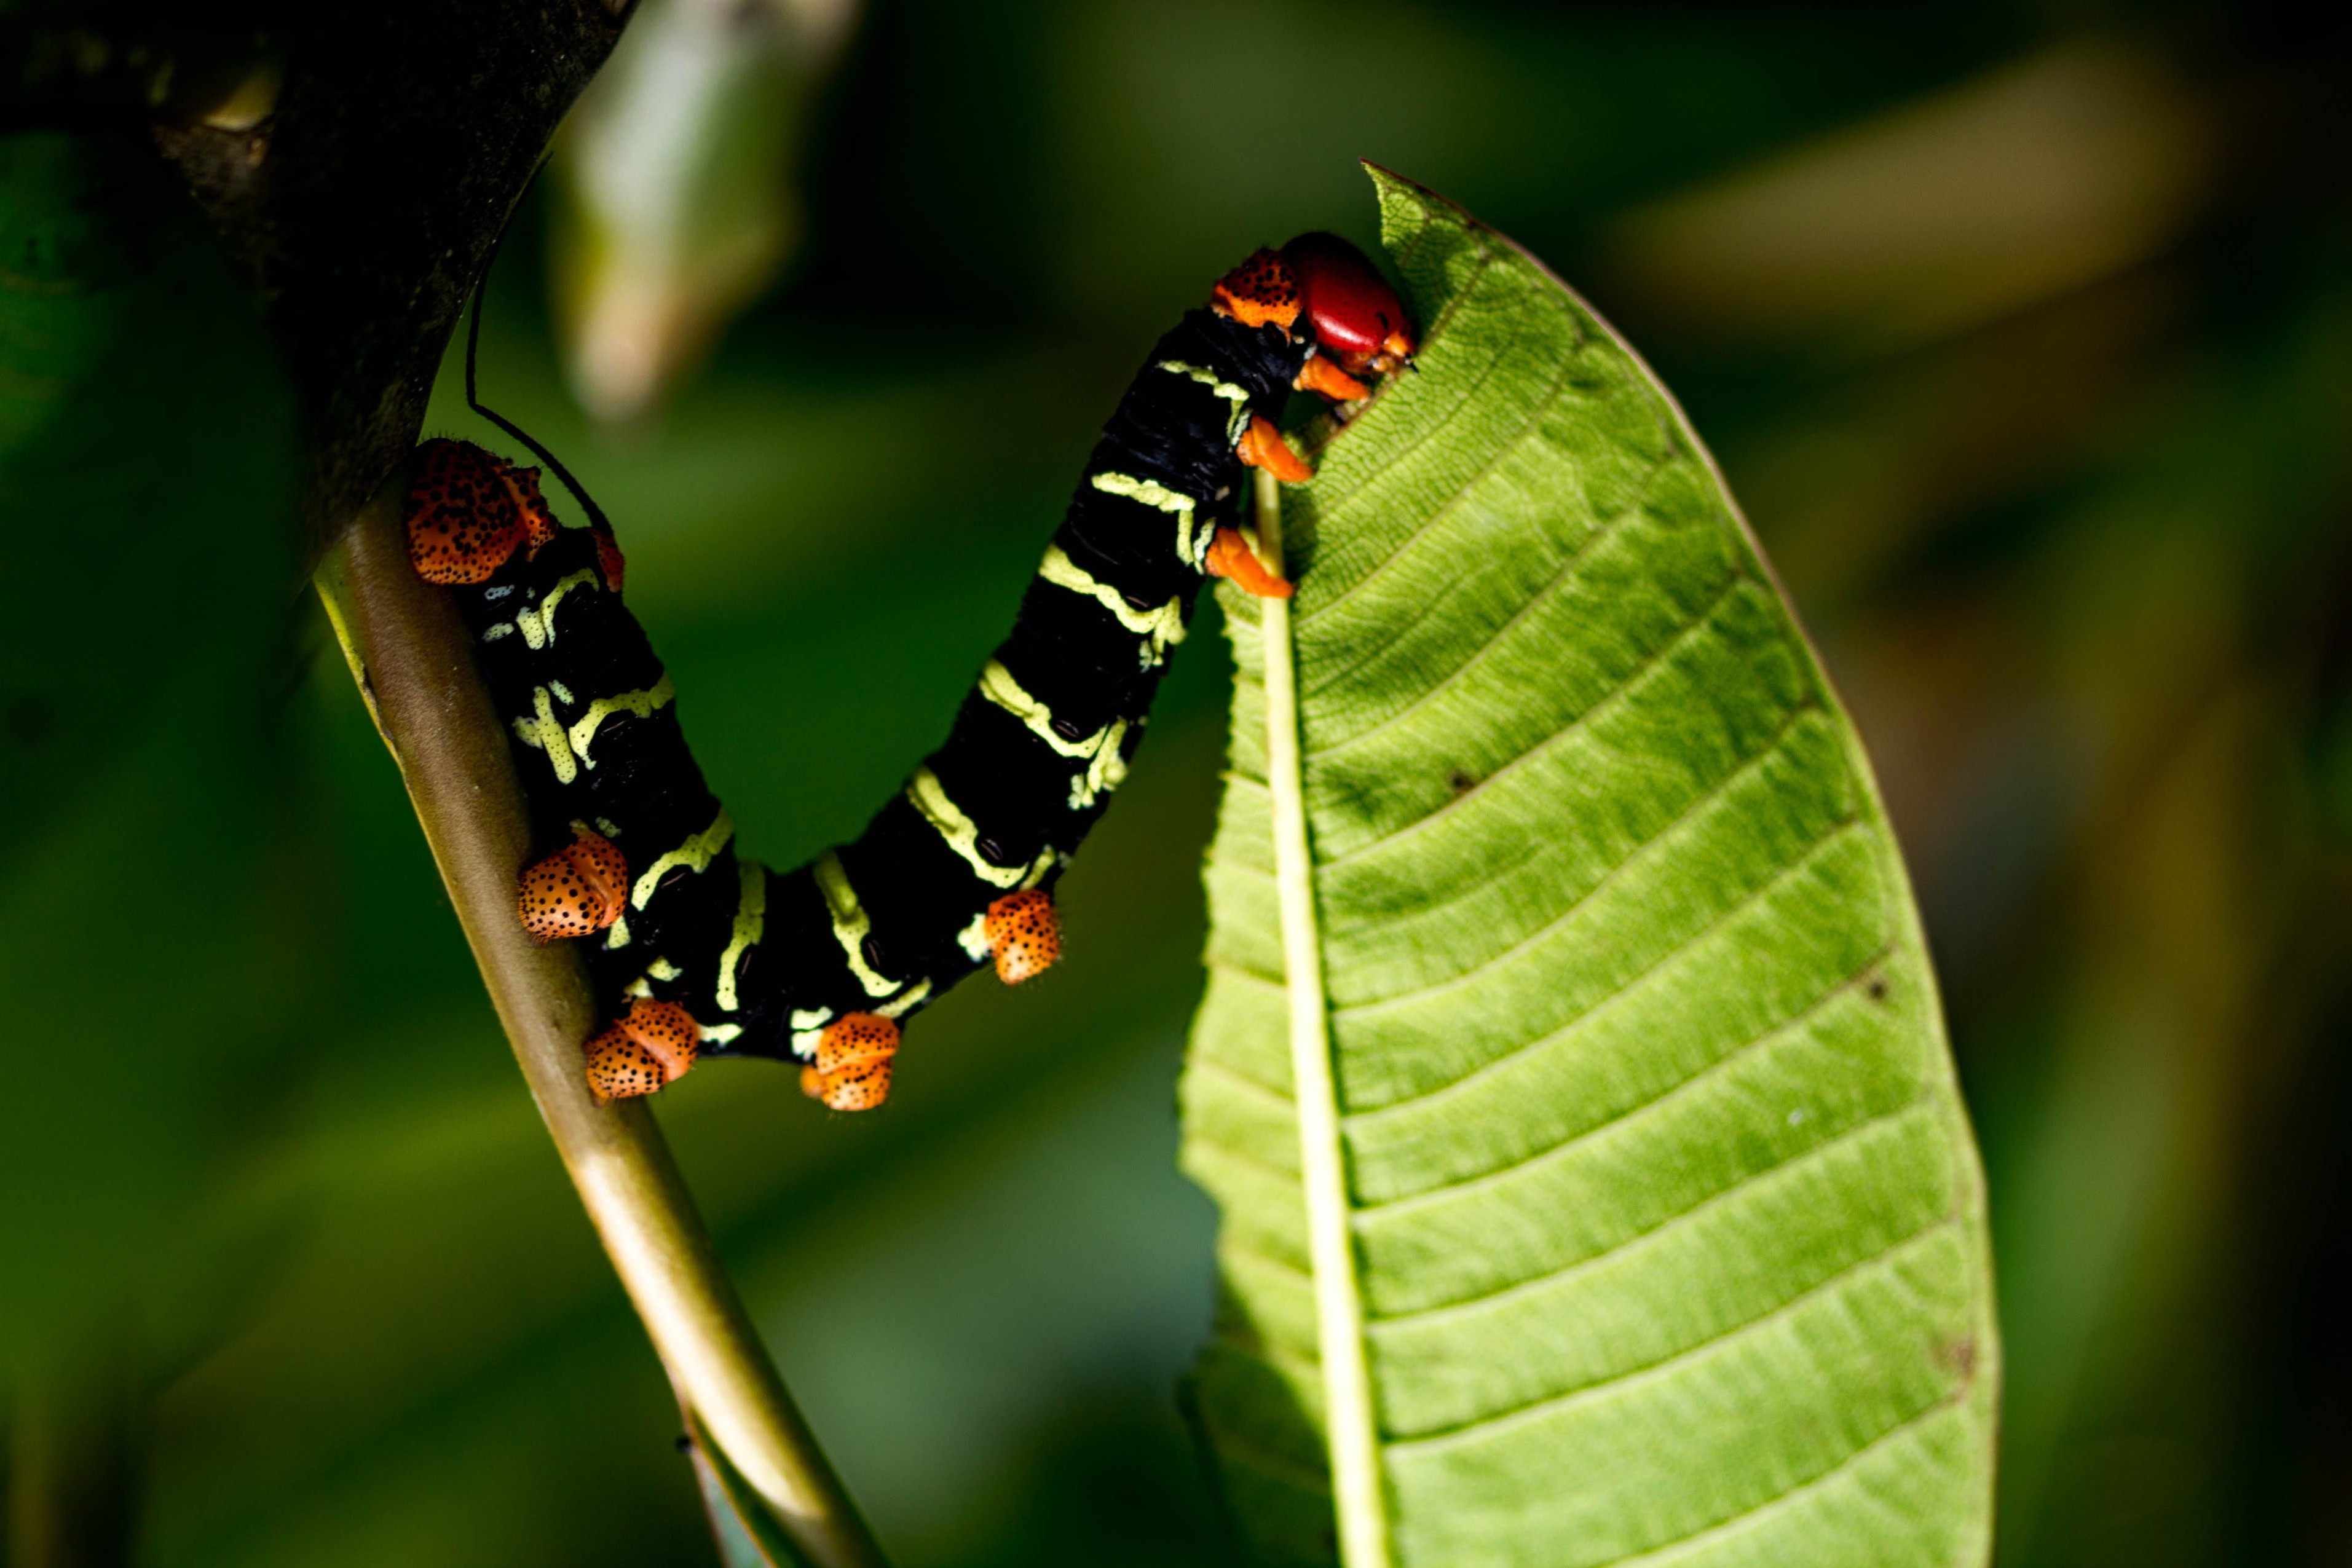
nature, branch, photography, leaf, flower, green, insect, botany, butterfly, flora, fauna, invertebrate, caterpillar, close up, larva, macro photography, plant stem, moths and butterflies, voracious